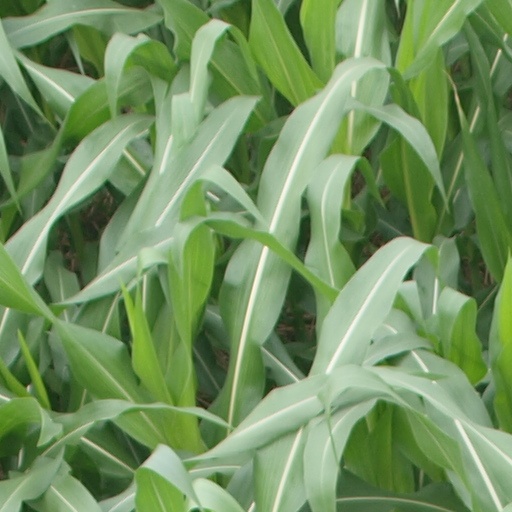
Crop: maize; corn